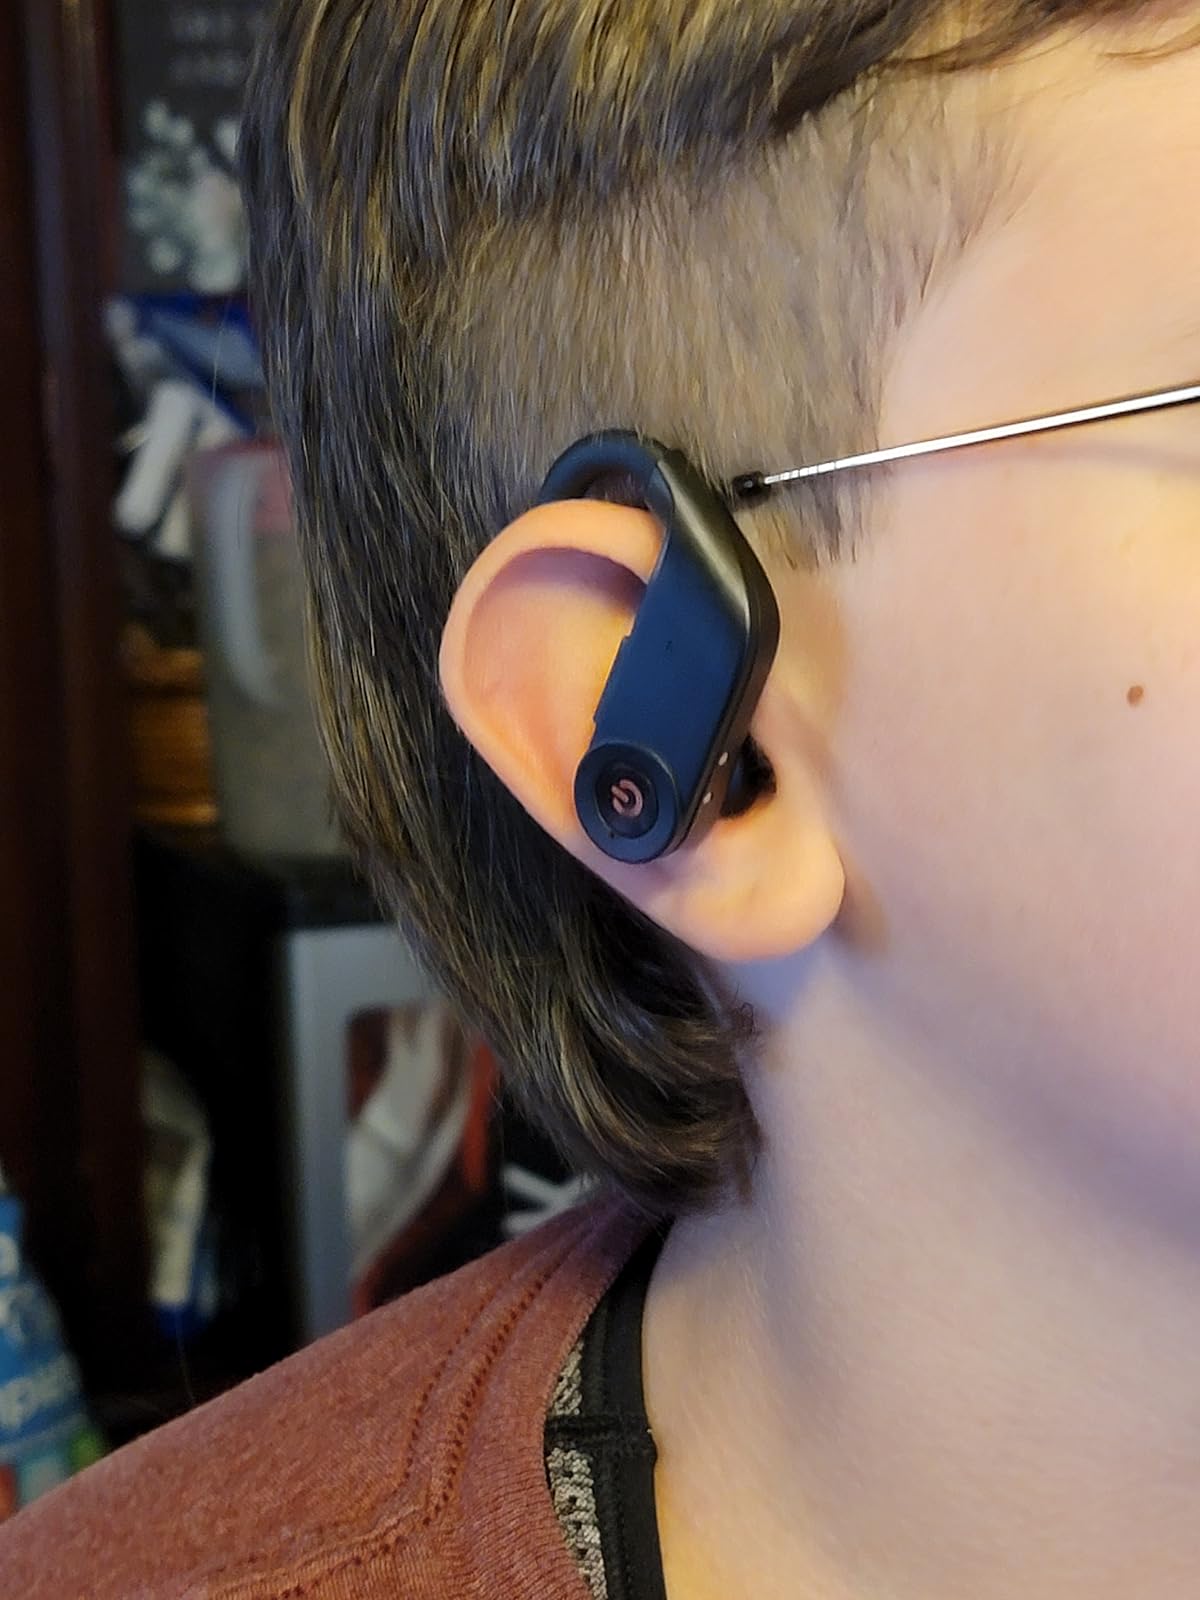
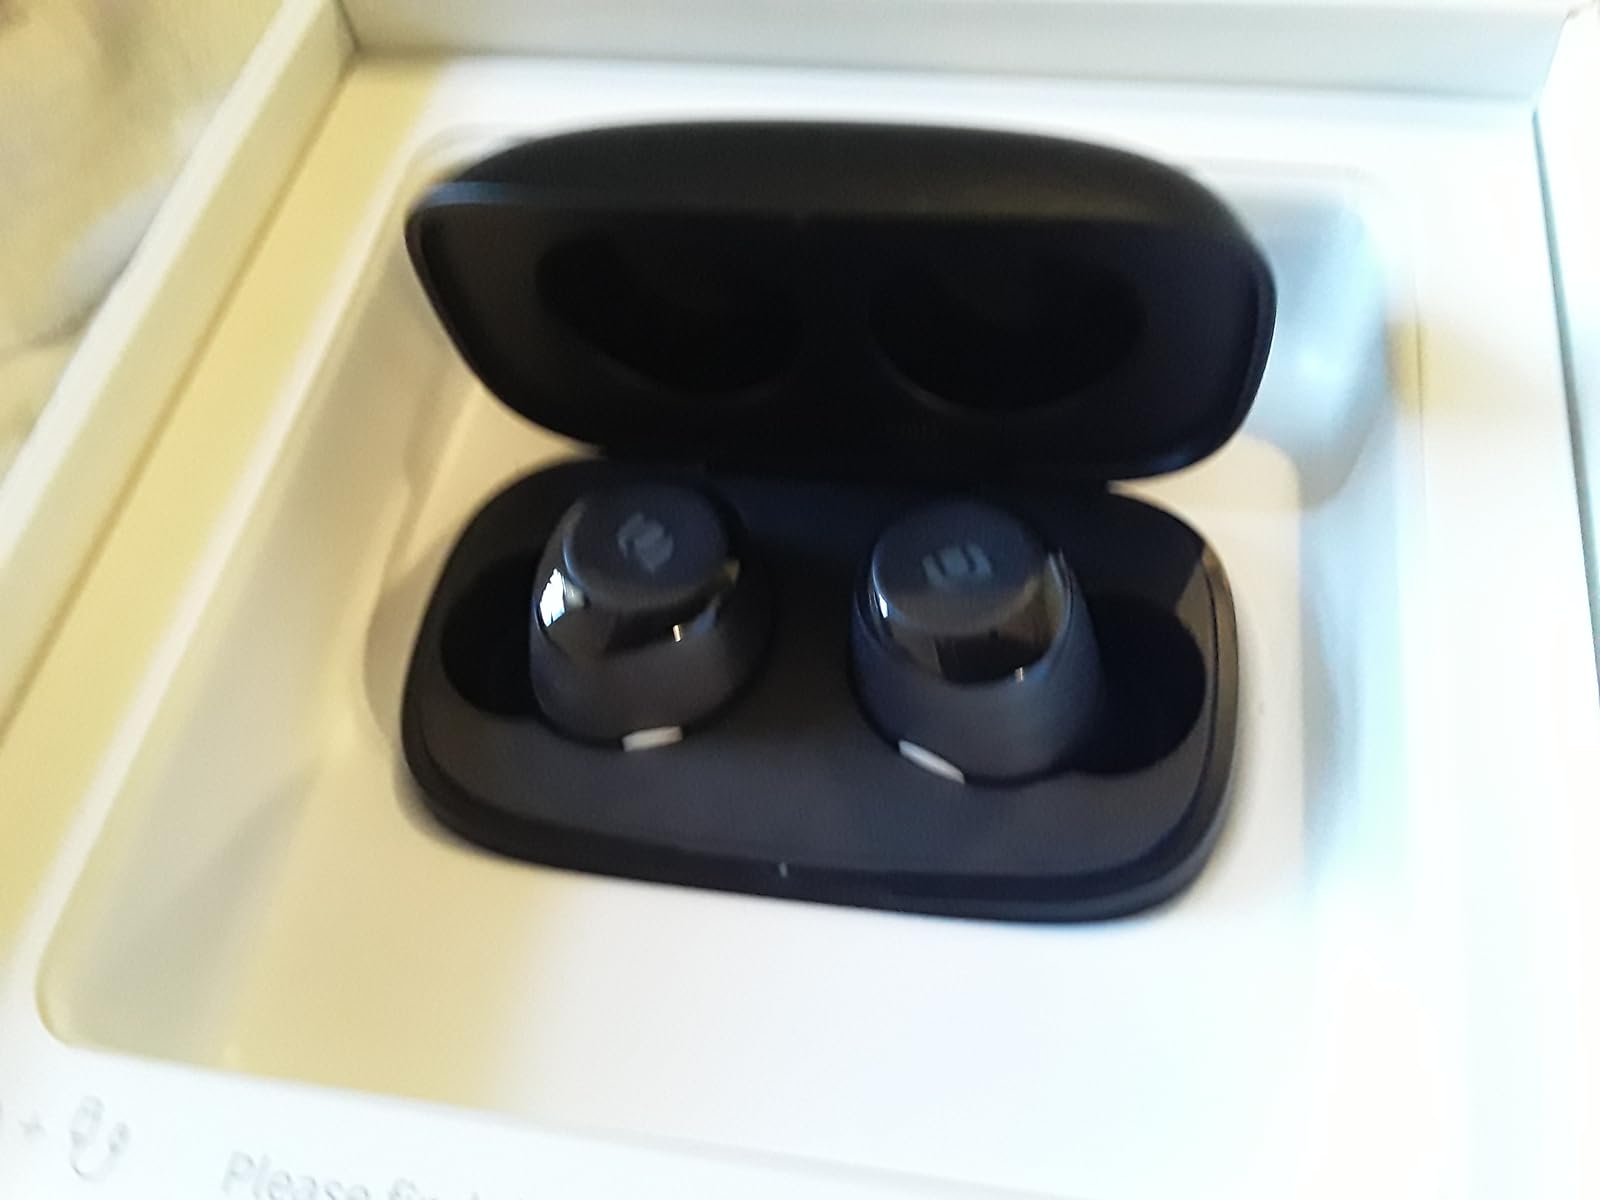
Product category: earbuds
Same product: no